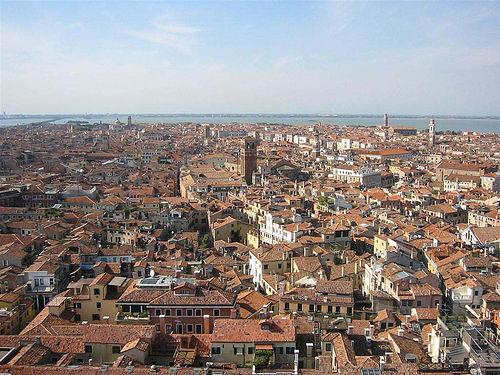
Weather: cloudy or overcast